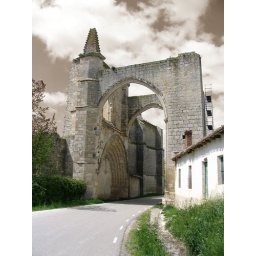
A monument of the past, a door to the future and timegoes by those stones, and time goes by.